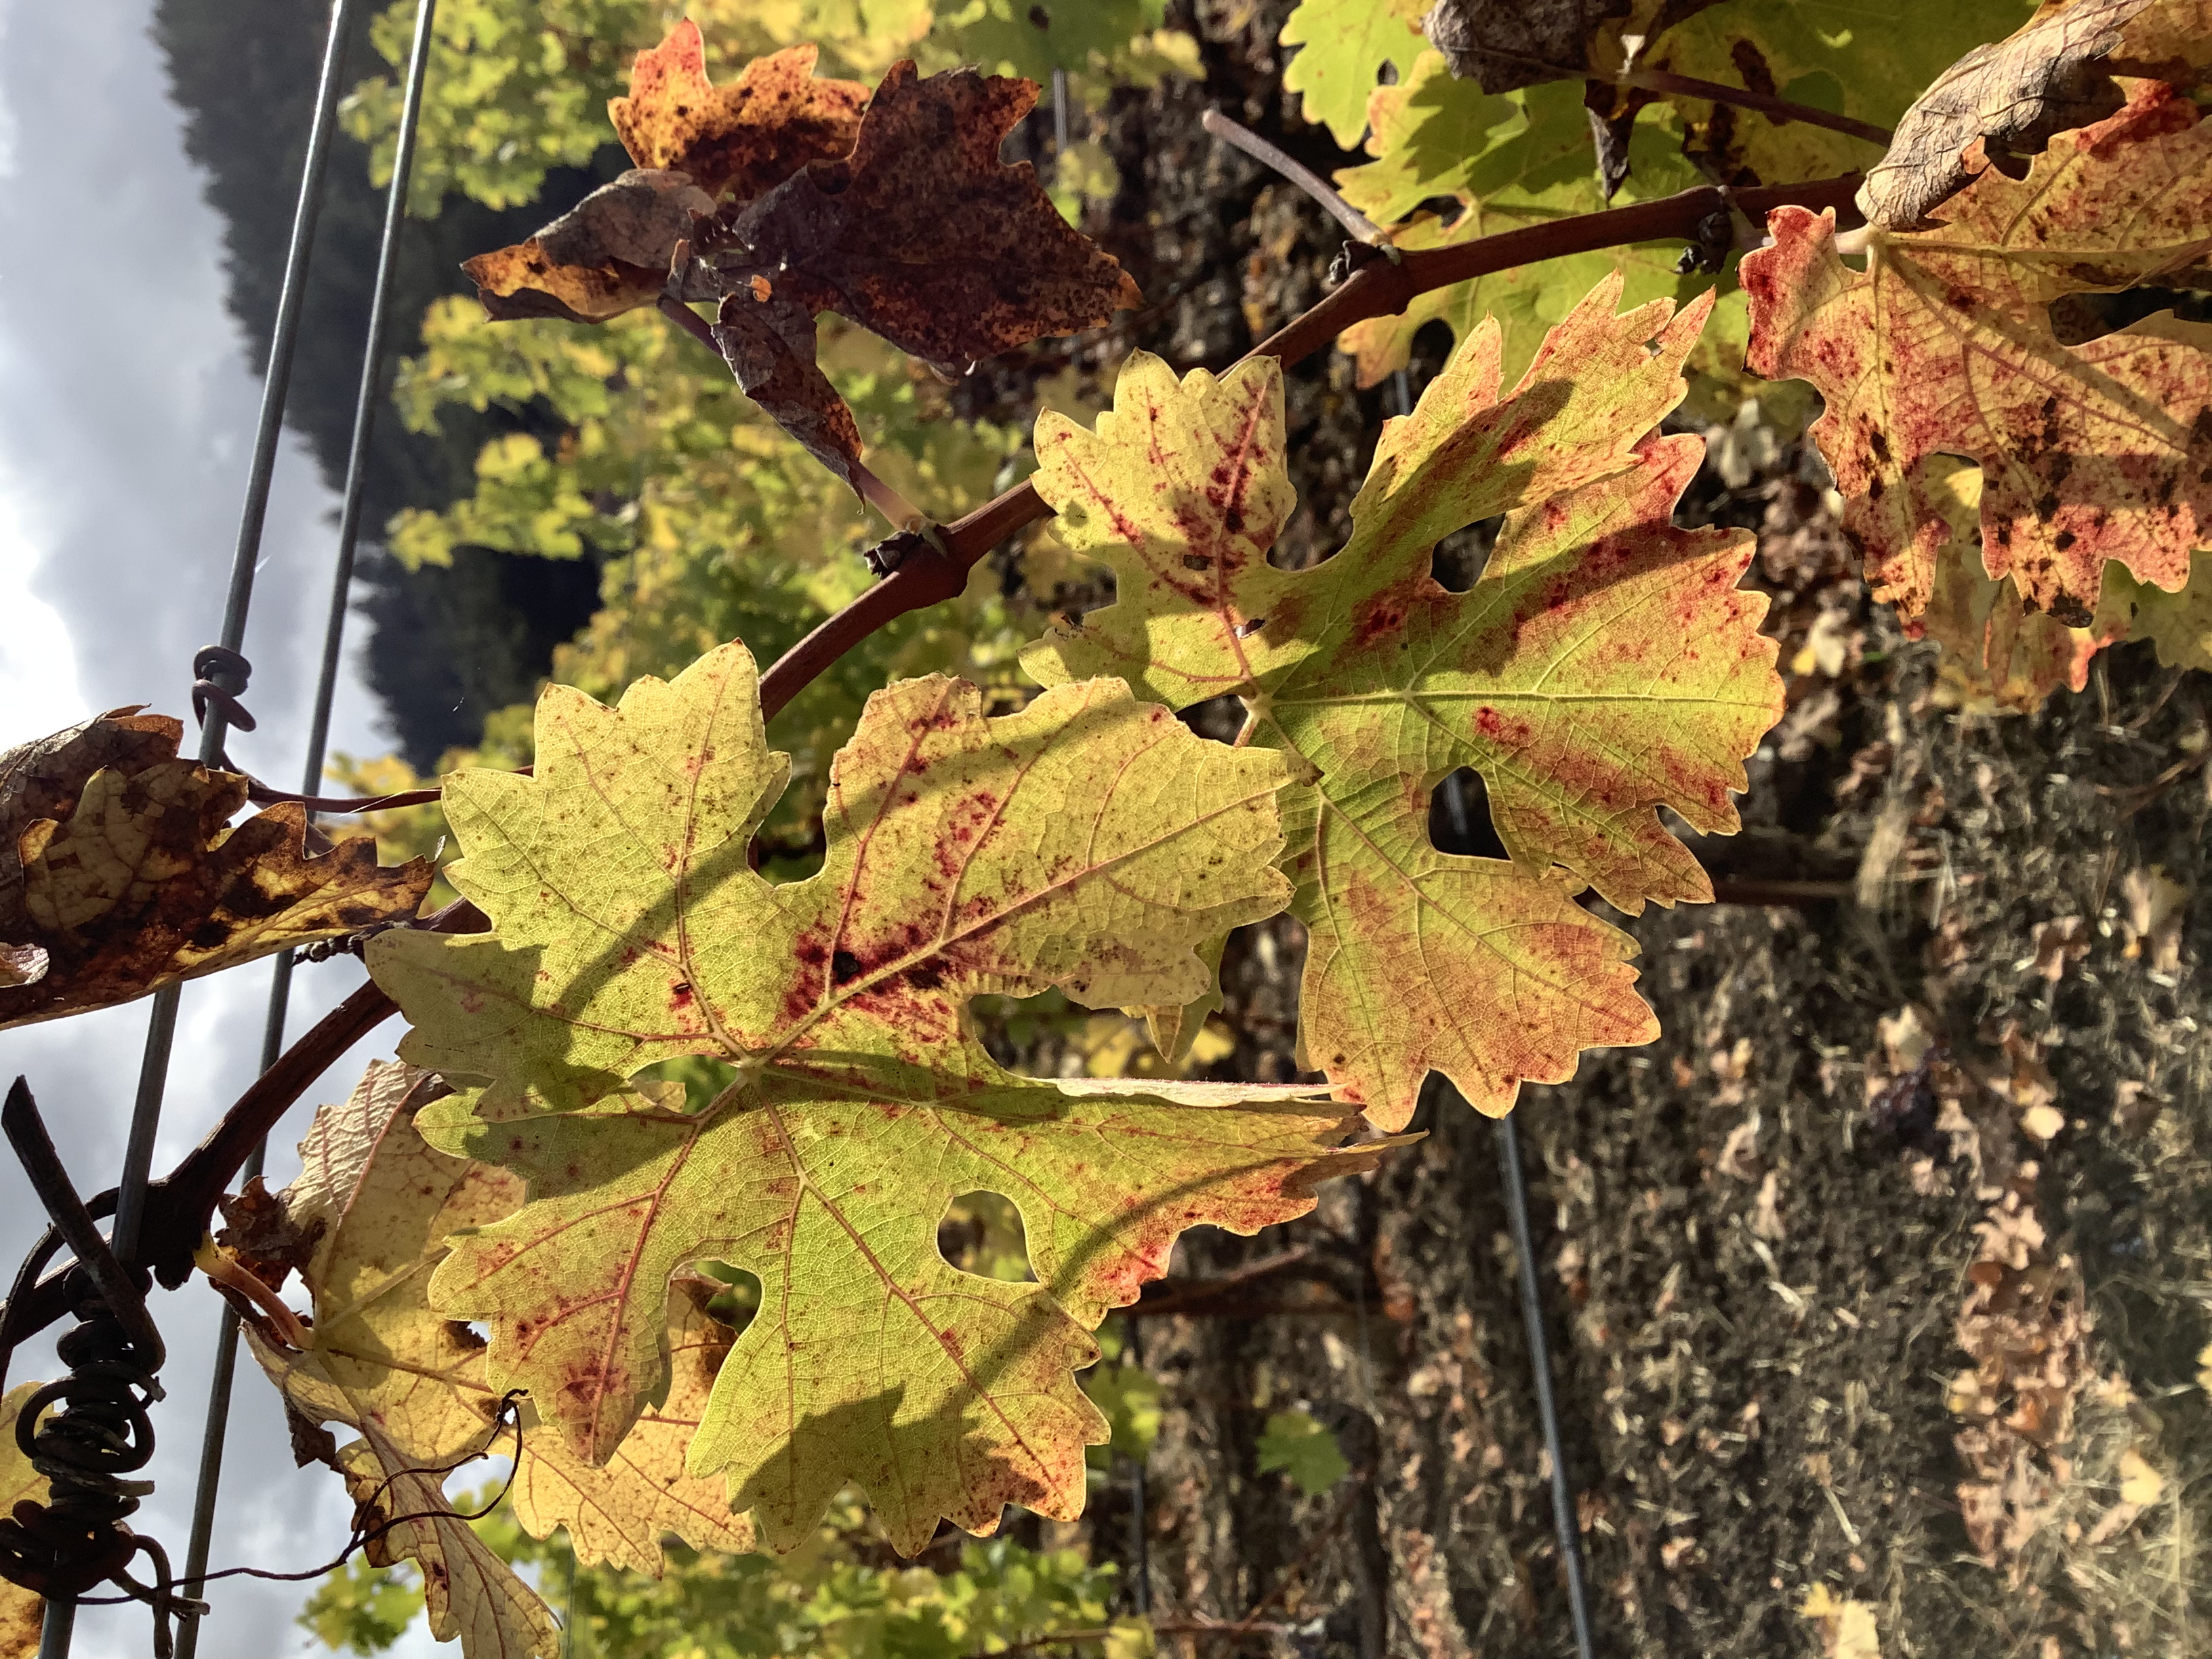
Label: Other Red